Andy Dorman

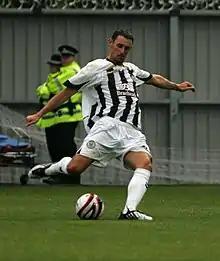
Dorman playing for St Mirren

Andrew Dorman (born 1 May 1982) is a former professional footballer. During his club career, he played as a midfielder for New England Revolution, Crystal Palace and St. Mirren. Born in England, represented the Wales national team.